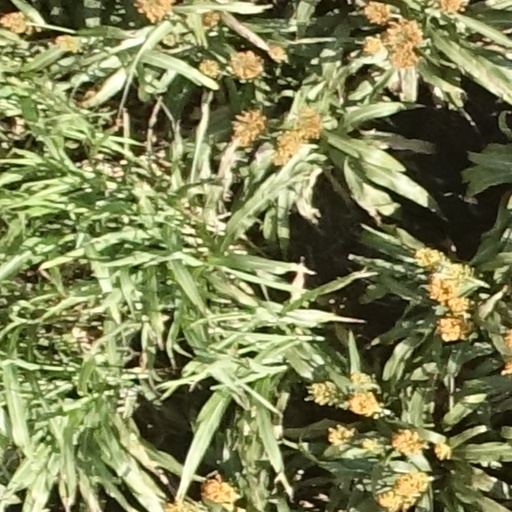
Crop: sorghum